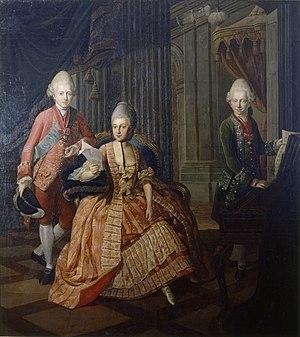
Anna Rosina de Gasc est une peintre allemande de portraits.
La princesse Louise de Hesse-Darmstadt, née le 30 juin 1757 à Berlin et morte le 14 février 1830, est une des figures allemandes de la résistance à la domination de la France napoléonienne. Elle épouse en 1775 le duc Charles-Auguste de Saxe-Weimar-Eisenach.